Neuchâtel

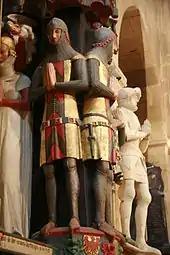
Some of the statues in the Cenotaph of the Counts of Neuchâtel

Neuchâtel has local public transport provided by Transports publics neuchâtelois (transN), the result of the 2012 merge between Transports publics du littoral neuchâtelois (TN) and Transports régionaux neuchâtelois (TRN). transN operates the Neuchâtel trolleybus system, a funicular, an interurban light rail line to Boudry and other lines in the Canton of Neuchâtel. It serves 25'650'170 people in 2022.